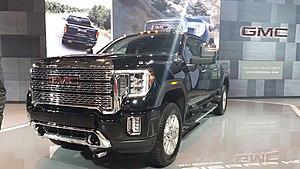
Le GMC Sierra est un nom donné à deux pick-up qui dérivent des Chevrolet C/K et Chevrolet Silverado.